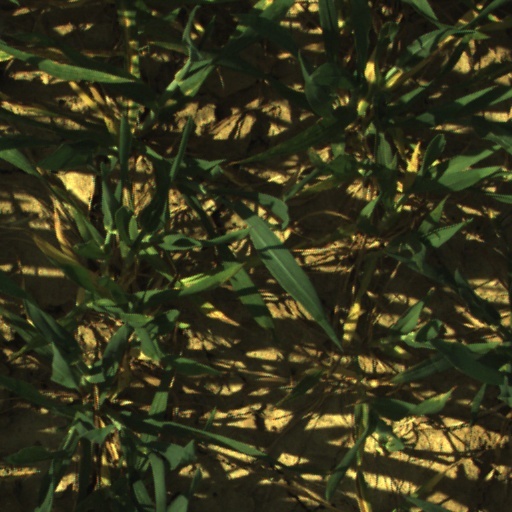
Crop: wheat